Spišská Nová Ves railway station

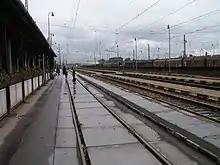
The station yard, 2008.

The station was opened on 12 December 1871, upon the inauguration of the Poprad–Spišská Nová Ves section of the Košice–Bohumín Railway.